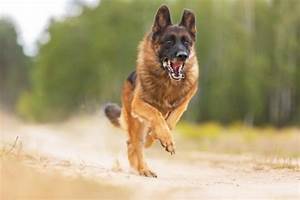
Label: dog